Mount Kenya

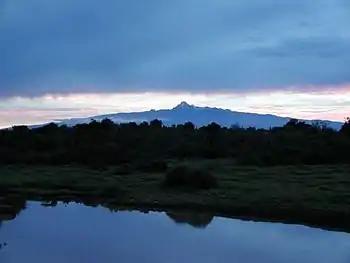
In the dry season, mornings are typically clear and cool, but the mountain is hidden in cloud by mid-day.

The year is divided into two distinct wet seasons and two distinct dry seasons which mirror the wet and dry seasons in the Kenyan lowlands. As Mount Kenya ranges in height from , the climate varies considerably over the mountain and has different zones of influence. The lower, southeastern slopes are the wettest as the predominant weather system comes from the Indian ocean. This rainfall supports dense montane forests on these slopes. High on the mountain most of the precipitation falls as snow. Combined, these water sources feed 11 glaciers.